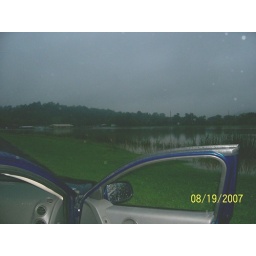
Across the road by the house in town I use to live in.